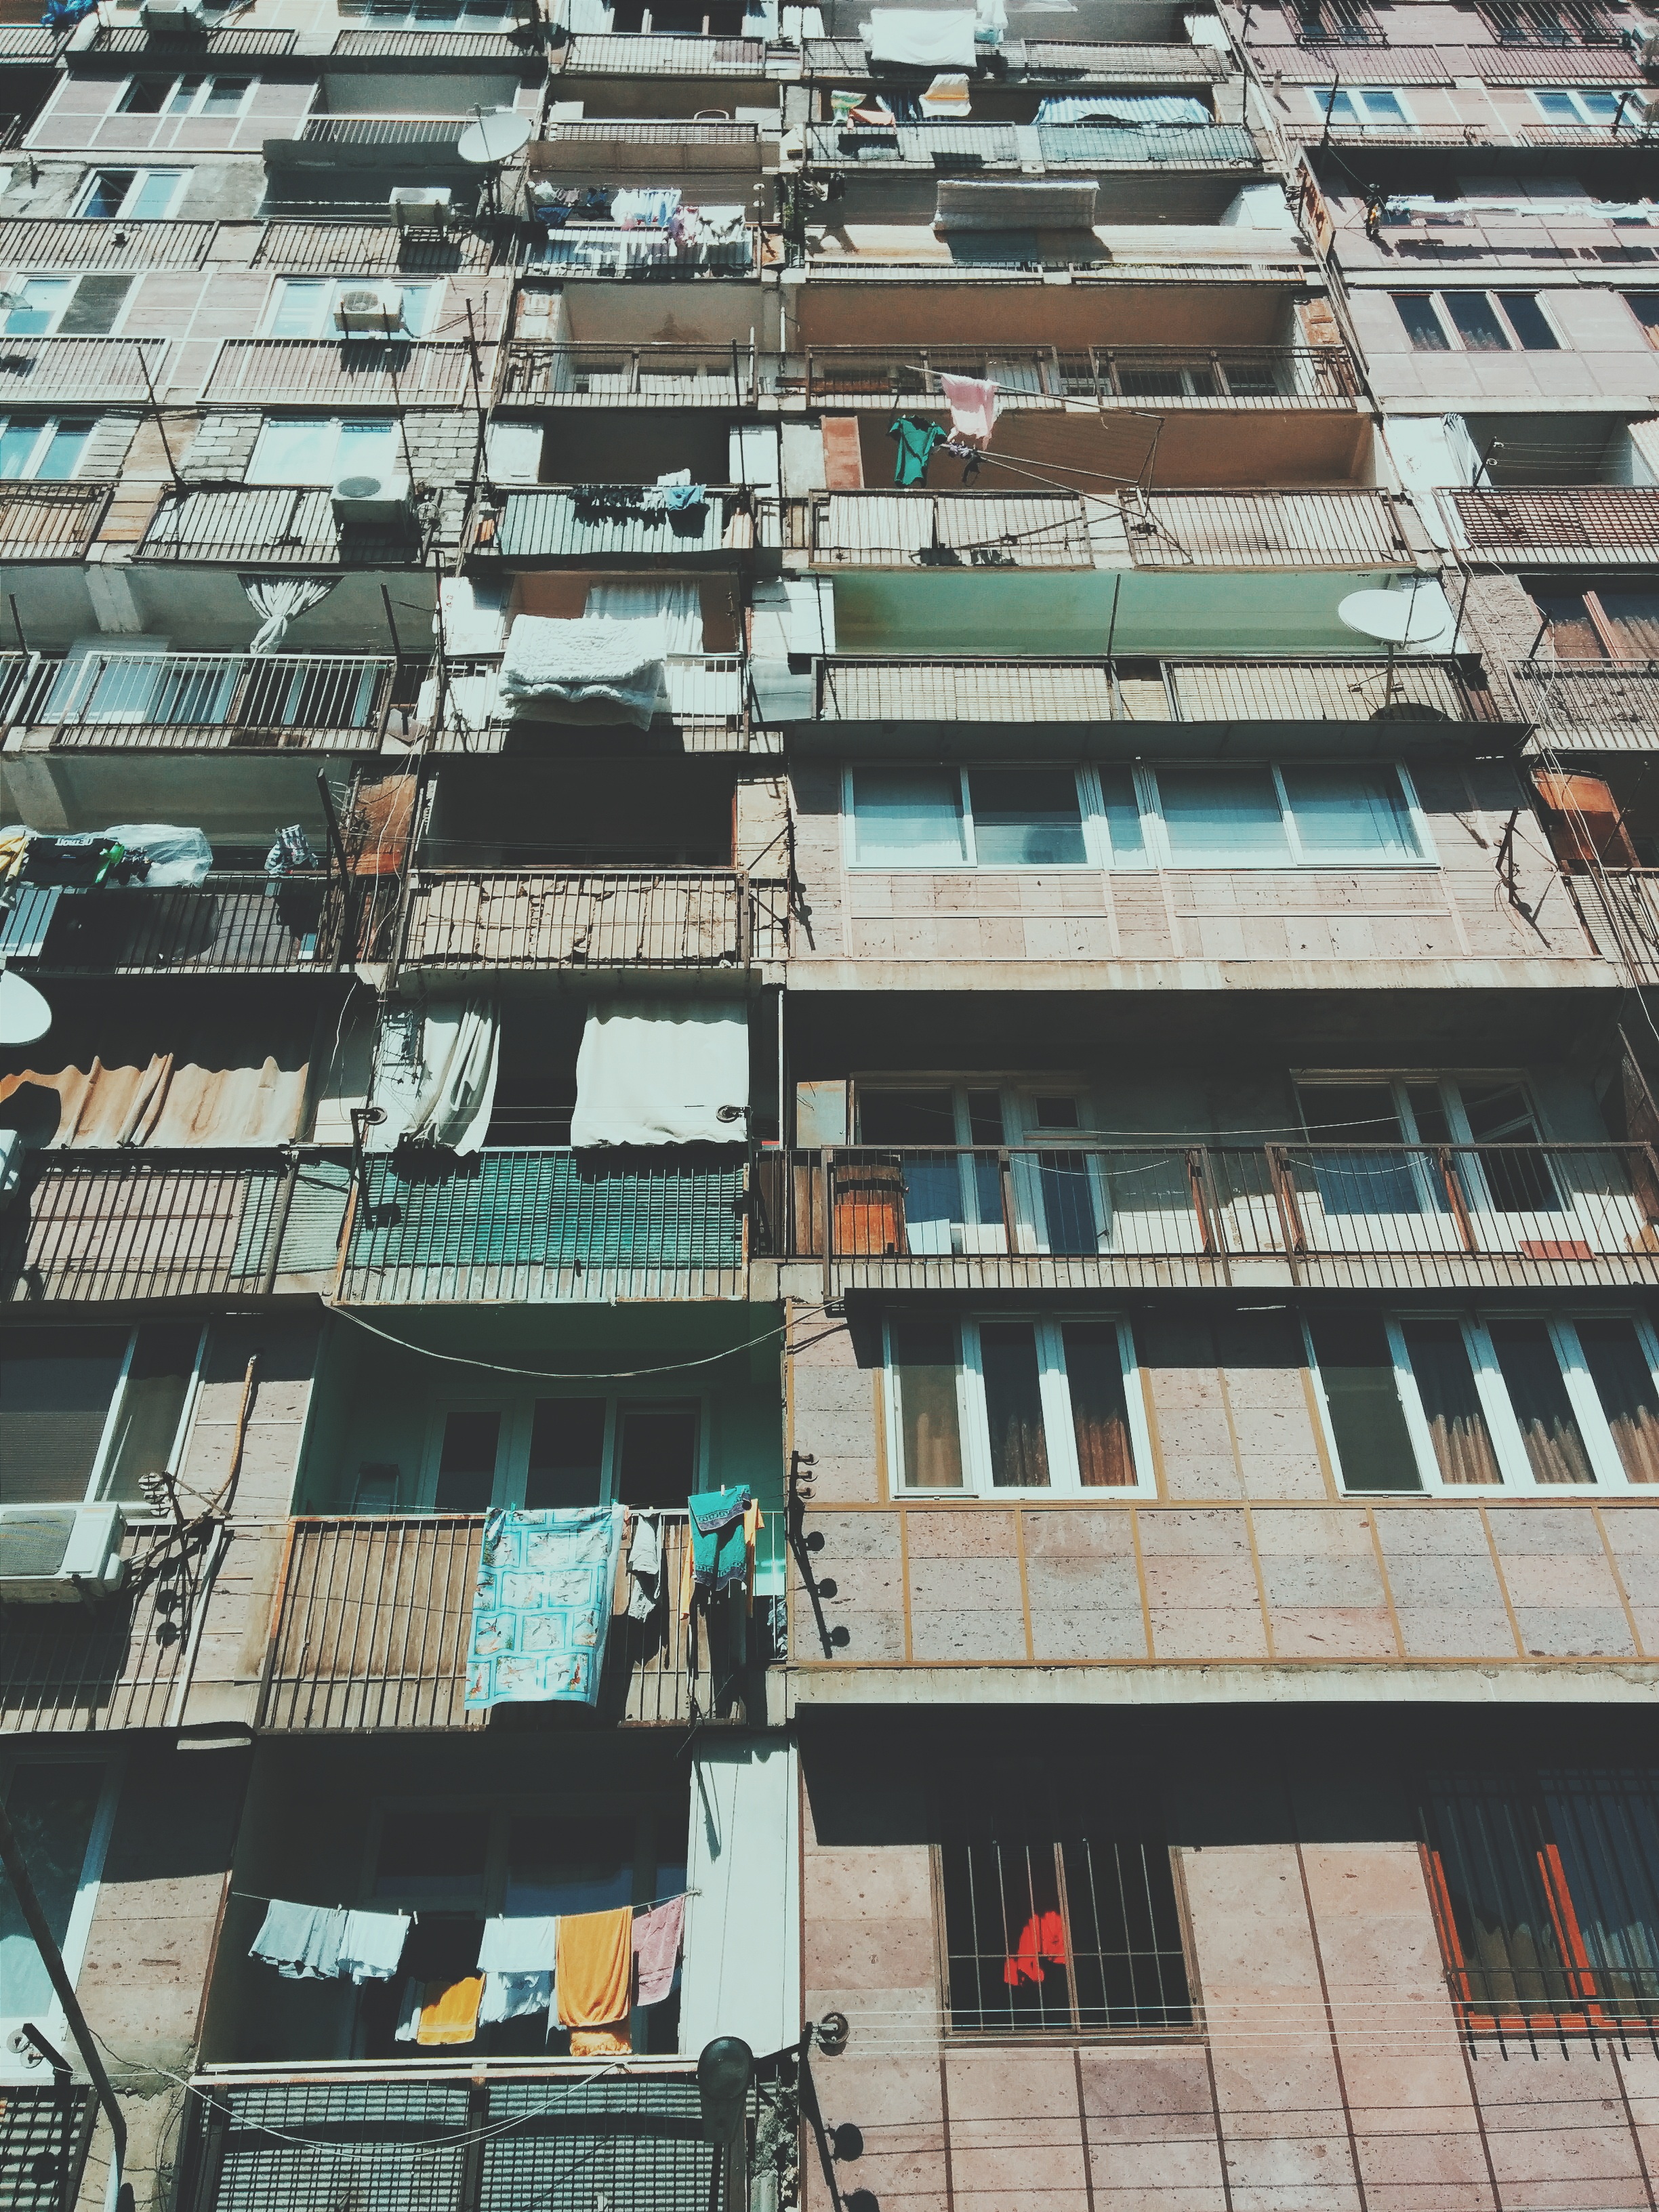
architecture, window, building, city, skyscraper, urban, highrise, cityscape, downtown, suburb, facade, apartment, tower block, metropolis, condominium, neighbourhood, urban area, residential area, human settlement